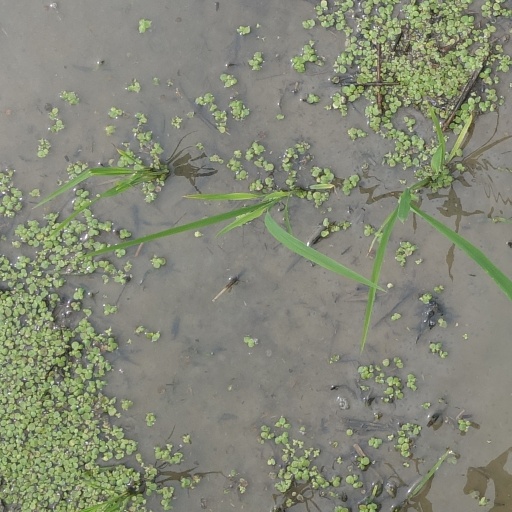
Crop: rice